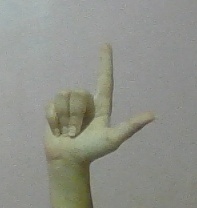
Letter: laam